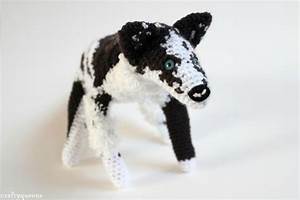
Label: cane